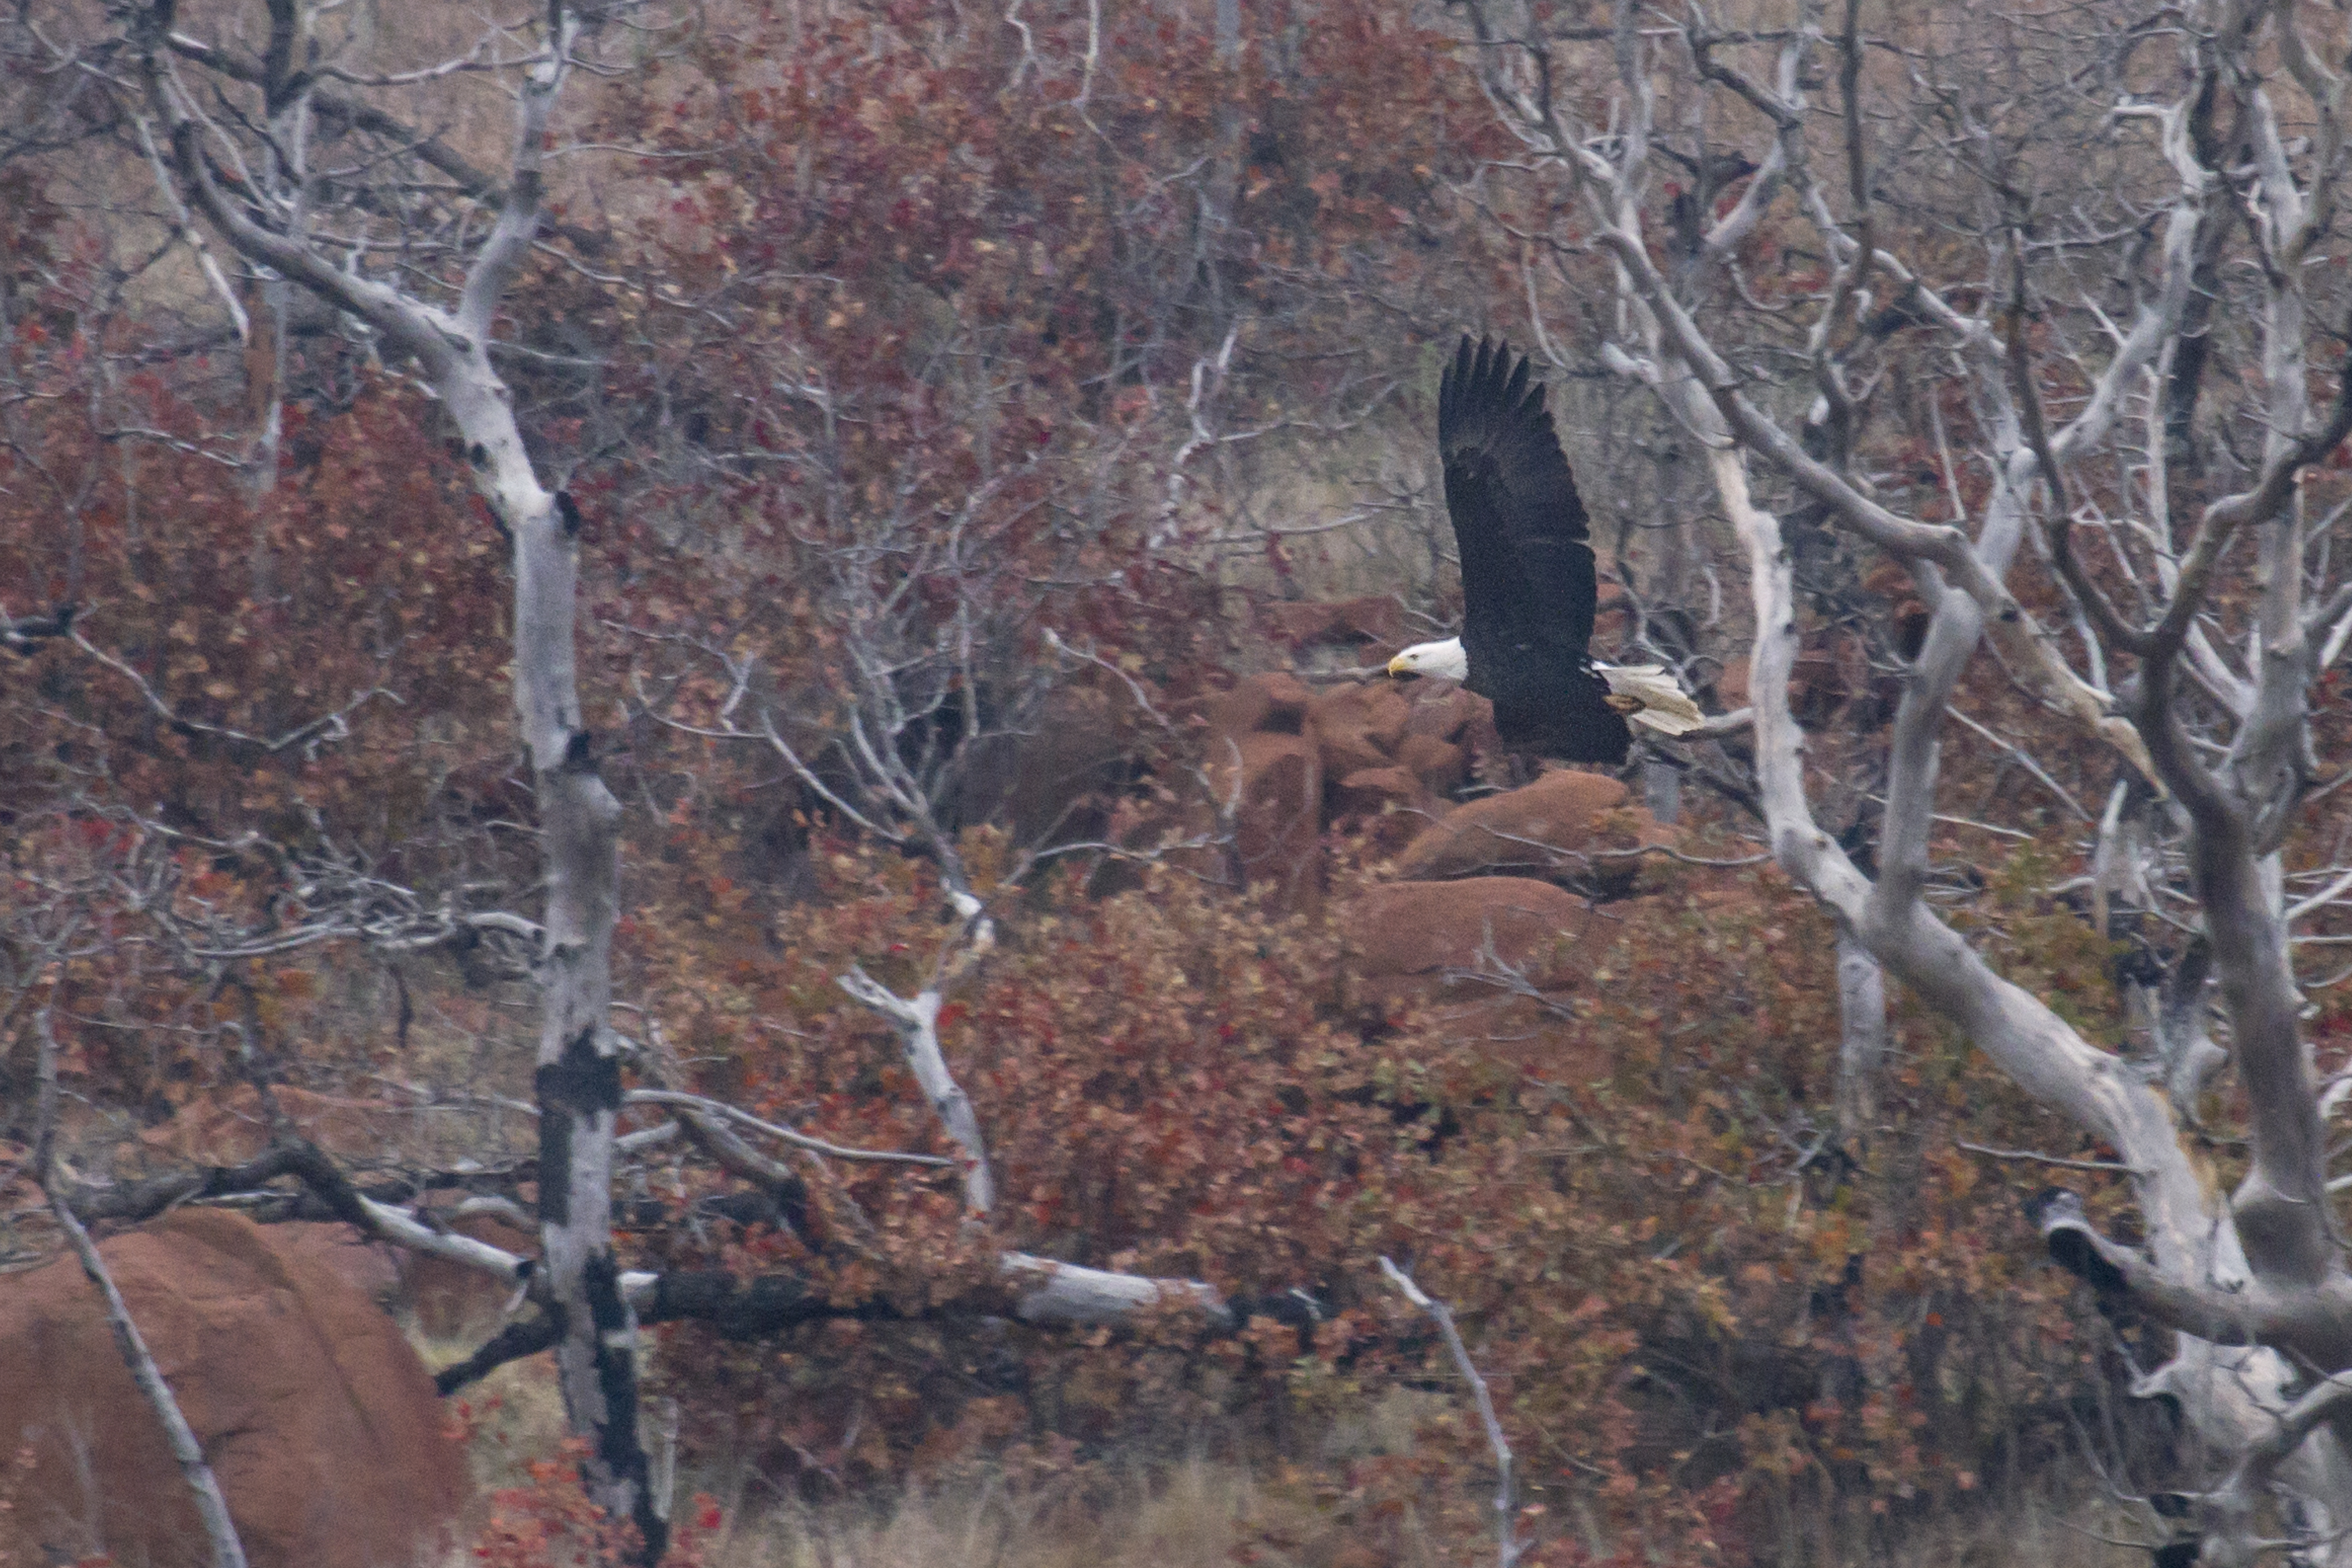
tree, branch, snow, winter, bird, wildlife, autumn, eagle, season, bird of prey, oklahoma, baldeagle, larrysmith, wichitamountains